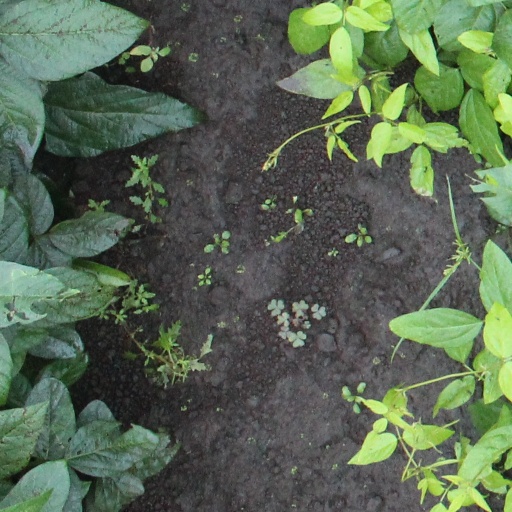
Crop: soybean